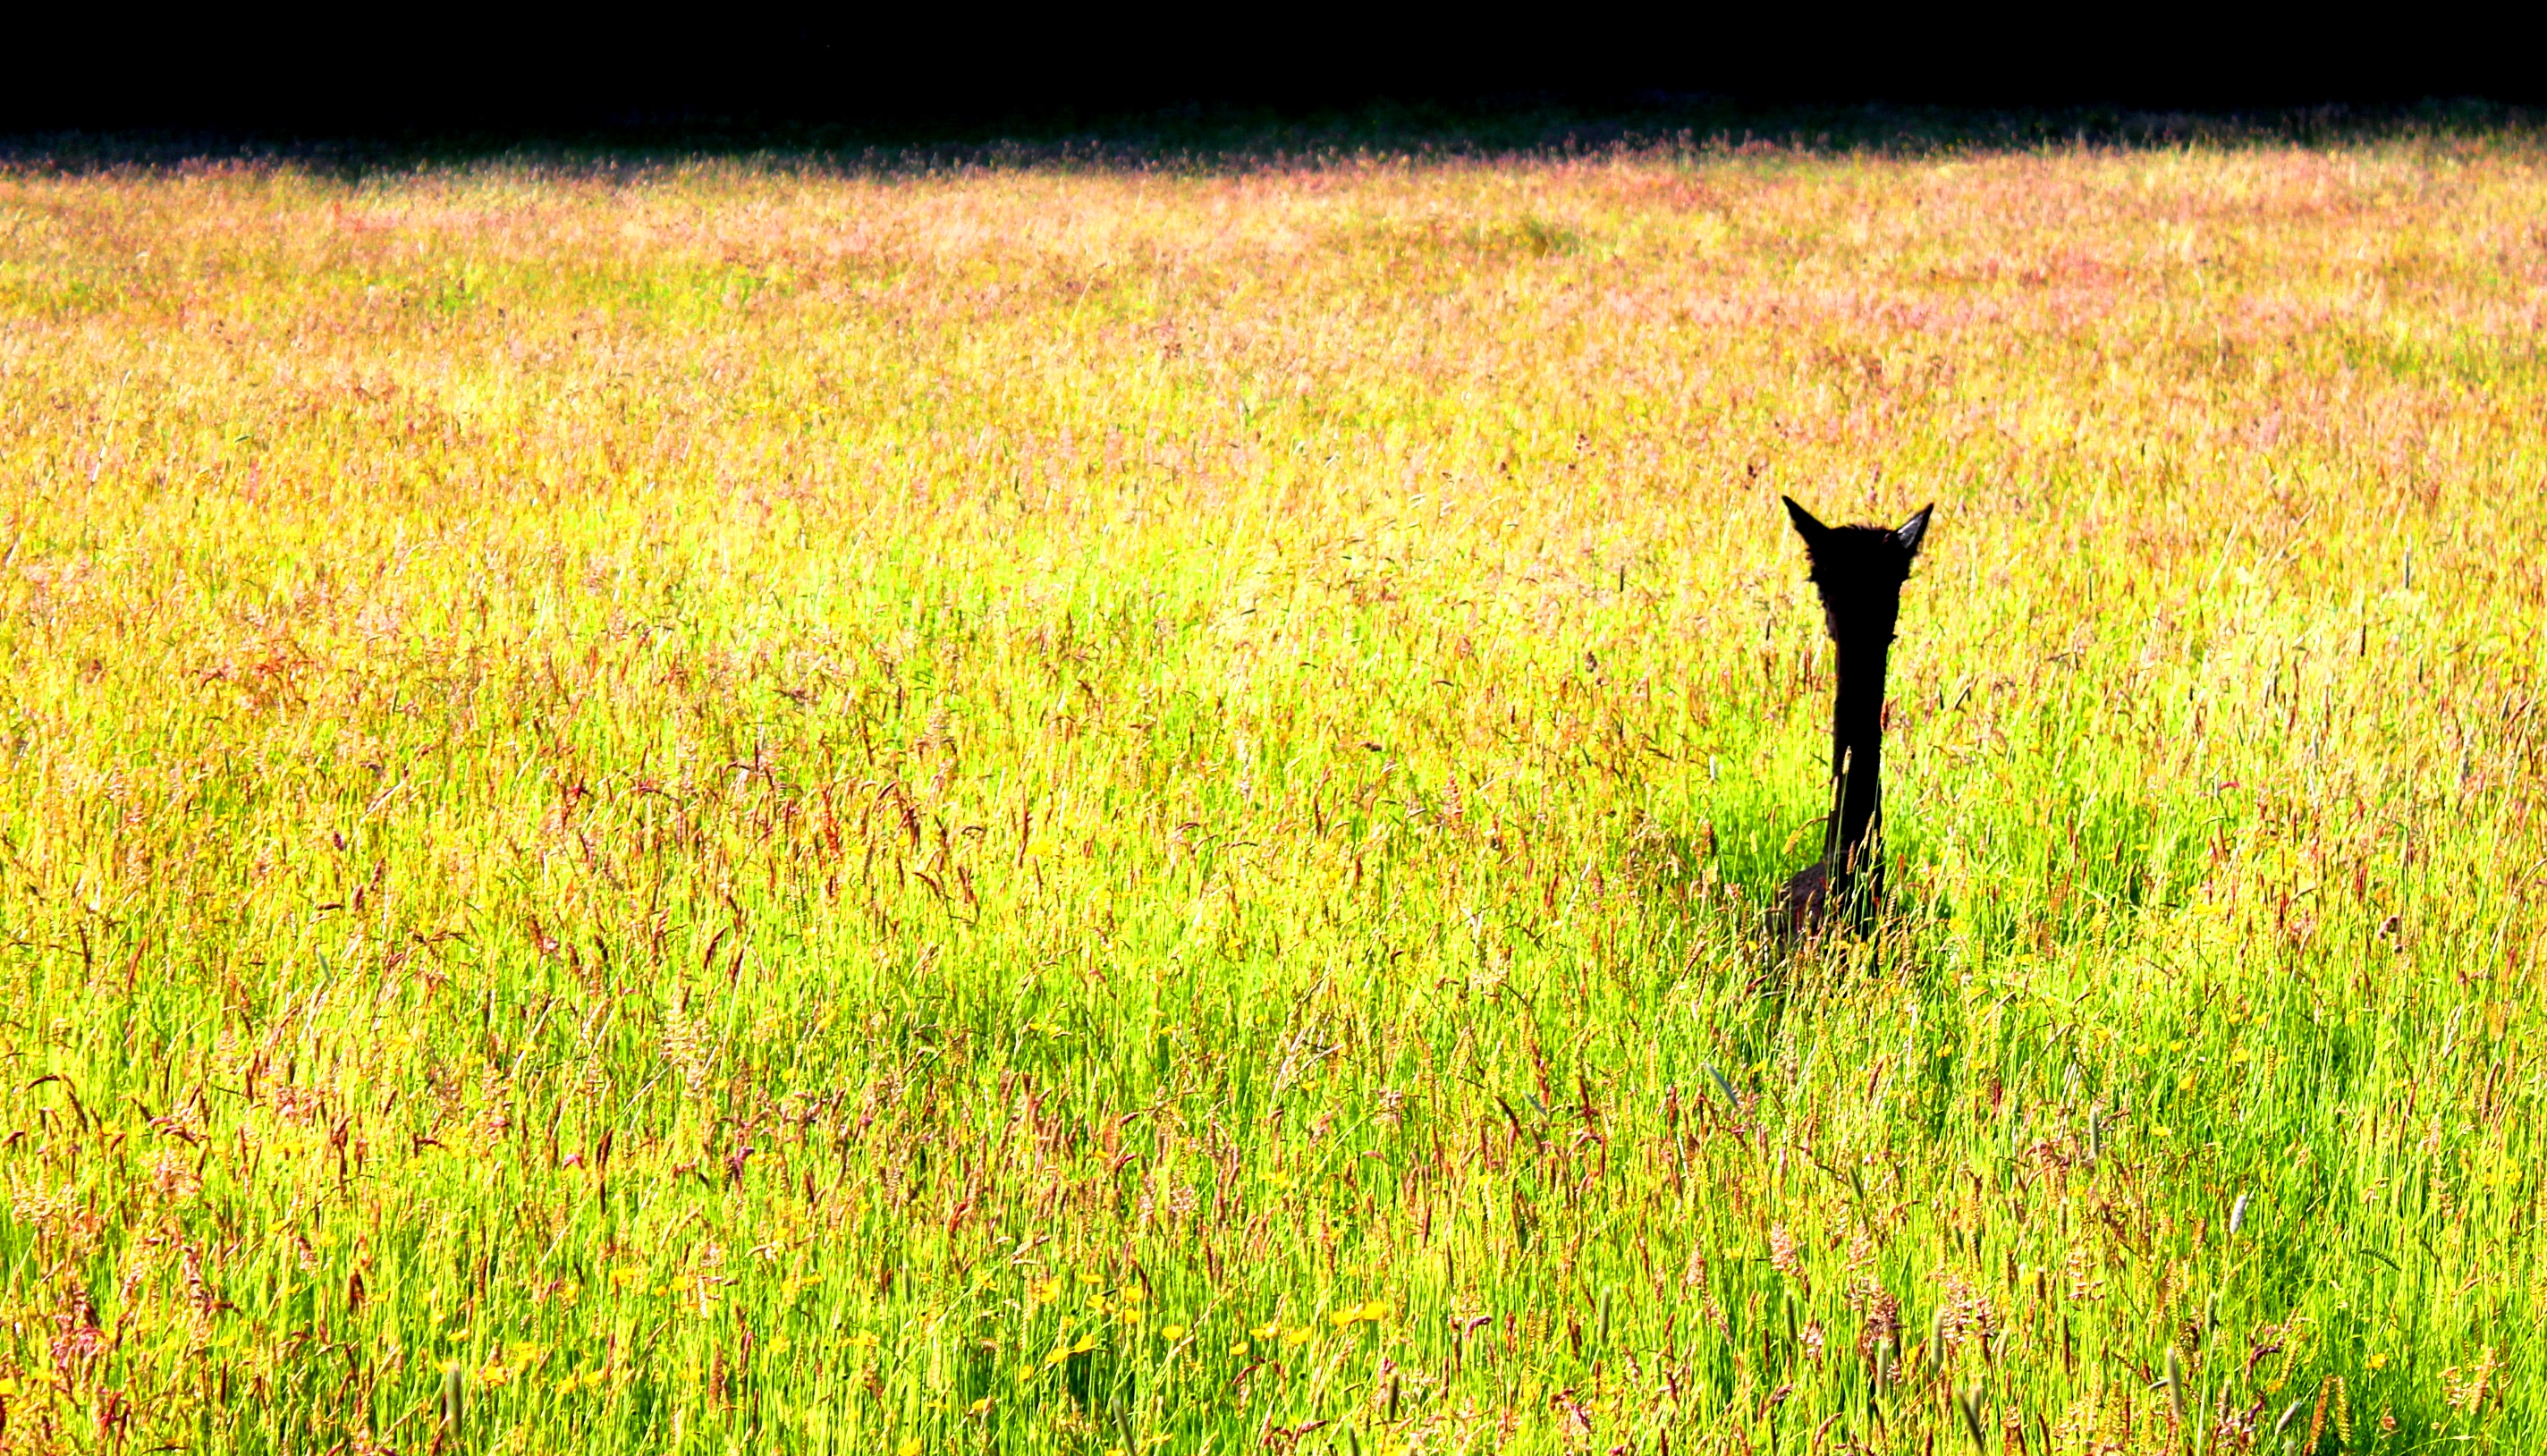
grass, field, lawn, meadow, prairie, flower, peak, explore, wildlife, pasture, grazing, park, contrast, agriculture, fauna, savanna, plain, alpaca, colour, national, district, eos, grassland, wetland, derbyshire, habitat, dailyshoot, ecosystem, vividstriking, anawesomeshot, dazzlingshot, leshaines, dailyshoot2013, steppe, tideswell, natural environment, grass family